The Wizard of Evergreen Terrace

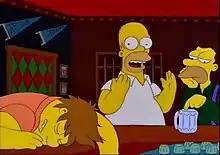
Homer's obsession with Thomas Edison causes boredom for everyone around him. This scenario was inspired by Dan Greaney's personal experiences.

"The Wizard of Evergreen Terrace" is the second episode of the tenth season of the American animated television series "The Simpsons". It originally aired on Fox in the United States on September 20, 1998, and was seen in around 7.95 million households during the broadcast. In the episode, Homer, realizing his life is half-over and that he has not accomplished anything, begins to admire Thomas Edison and decides to create inventions to follow in Edison's footsteps and make his life worthwhile.